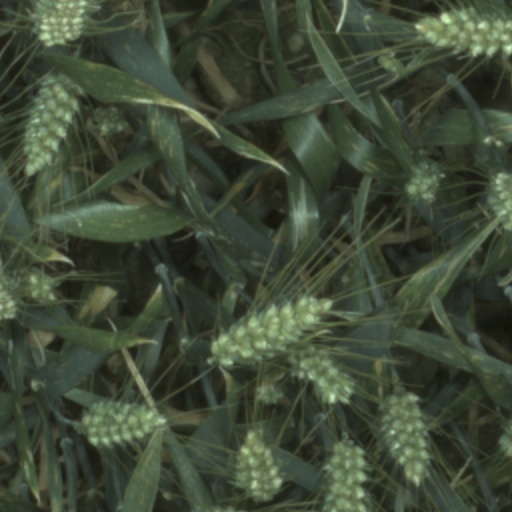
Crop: wheat